Tlaxcala (city)

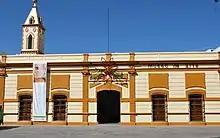
Tlaxcala Museum of Art

The former municipal palace was constructed in the middle of the 16th century as a place for the representatives of the four Tlaxcala dominions to meet. It has two levels with arches on the lower level of the façade. The main entranceway has three arches with reliefs over stone columns. The upper level of the façade has a seal and a pediment with clock. The interior has a terrace with three arches supported by Tuscan columns. The main stairway has a relief depicting Xicohtencatl Axayacatzin as well as reliefs of the four Tlaxcalan leaders at the time of the Spanish arrival.